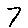
Label: 7